Enrique Pérez Colman

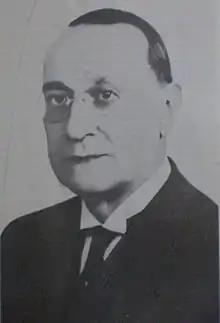

Enrique Perez Colman (Paraná, July 15, 1886, Buenos Aires, August 4, 1957) was a lawyer, journalist, writer, professor and Argentine politician, who served as Minister of the Treasury between 1928 and 1930, during the second presidency of Hipólito Yrigoyen.